Calvary Episcopal Church (Louisville, Kentucky)

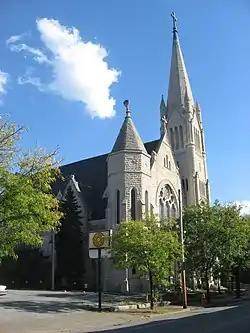
Front of the church

The historic Calvary Episcopal Church was established in 1857 and is located at 821 South 4th Street Louisville, Kentucky. This stone gothic church was built in Old Louisville in 1888 and is listed on the National Register of Historic Places. The church is a member parish of the Episcopal Diocese of Kentucky.